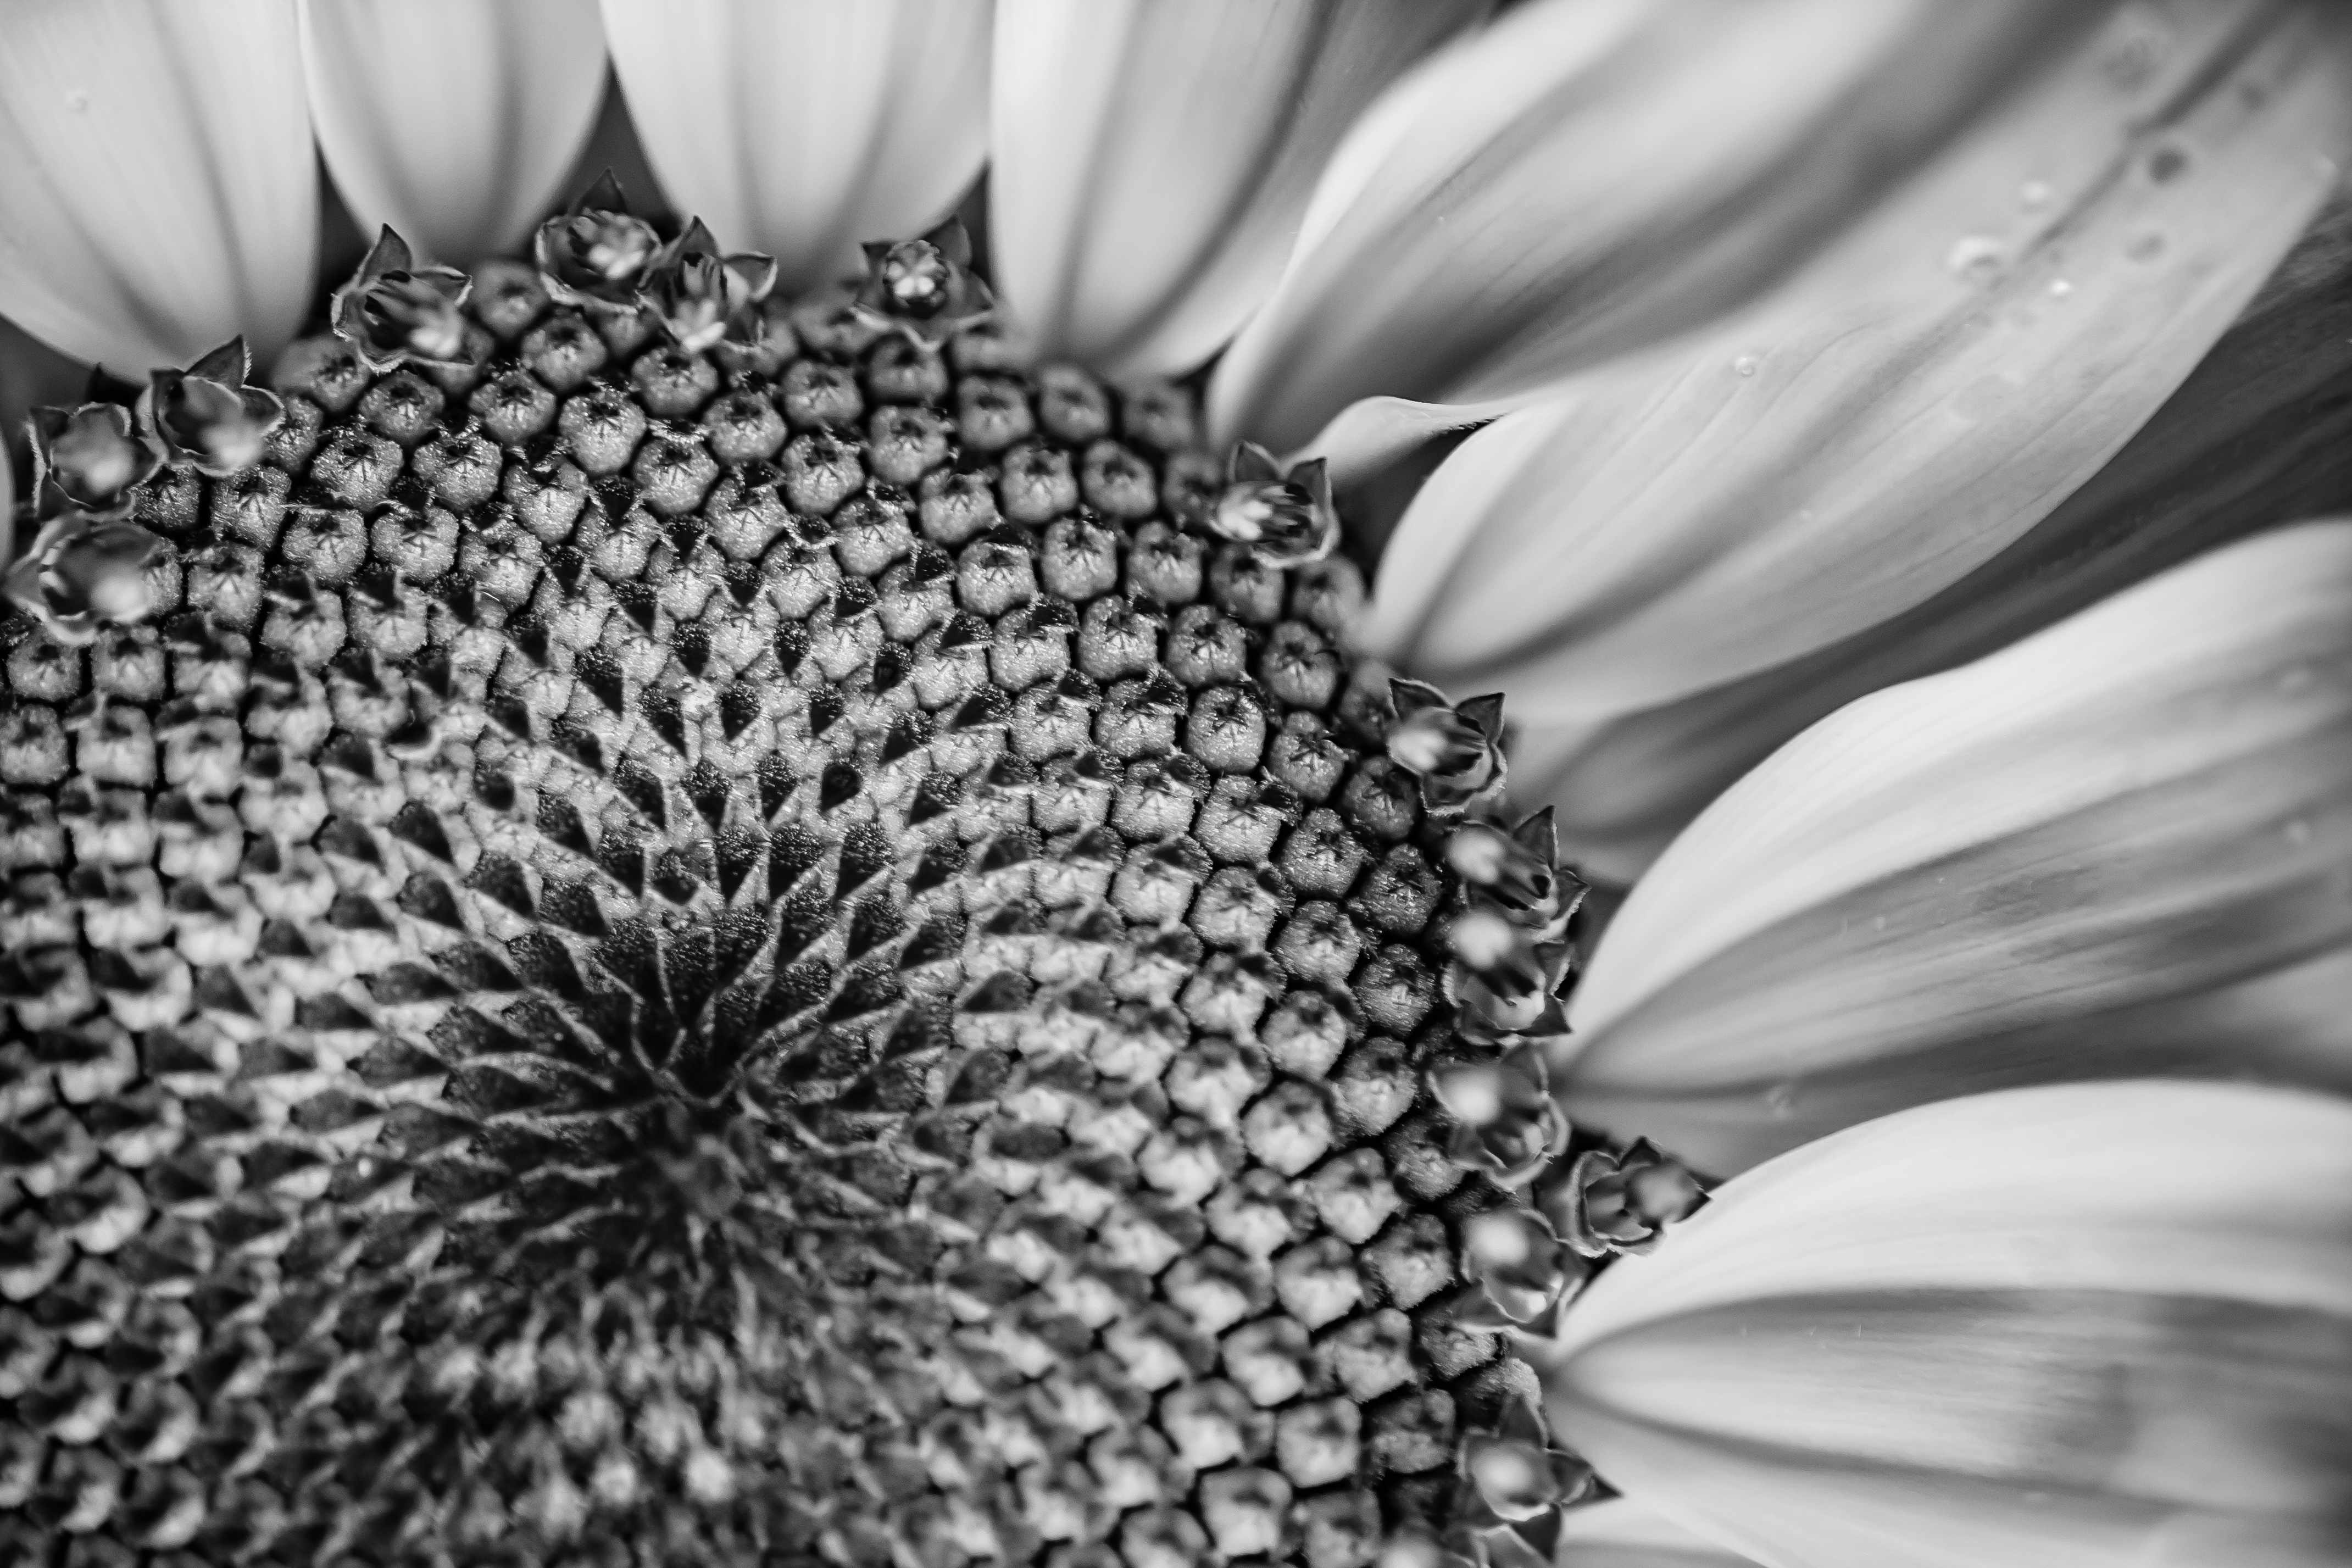
black and white, plant, white, photography, flower, petal, macro, botany, black, monochrome, closeup, flora, sunflower, close up, bw, symmetry, macromondays, hmm, ilce7m2, tamron90mmf28macro, flowersinblackwhite, macro photography, flowering plant, daisy family, still life photography, monochrome photography, sunflower seed, plant stem, land plant